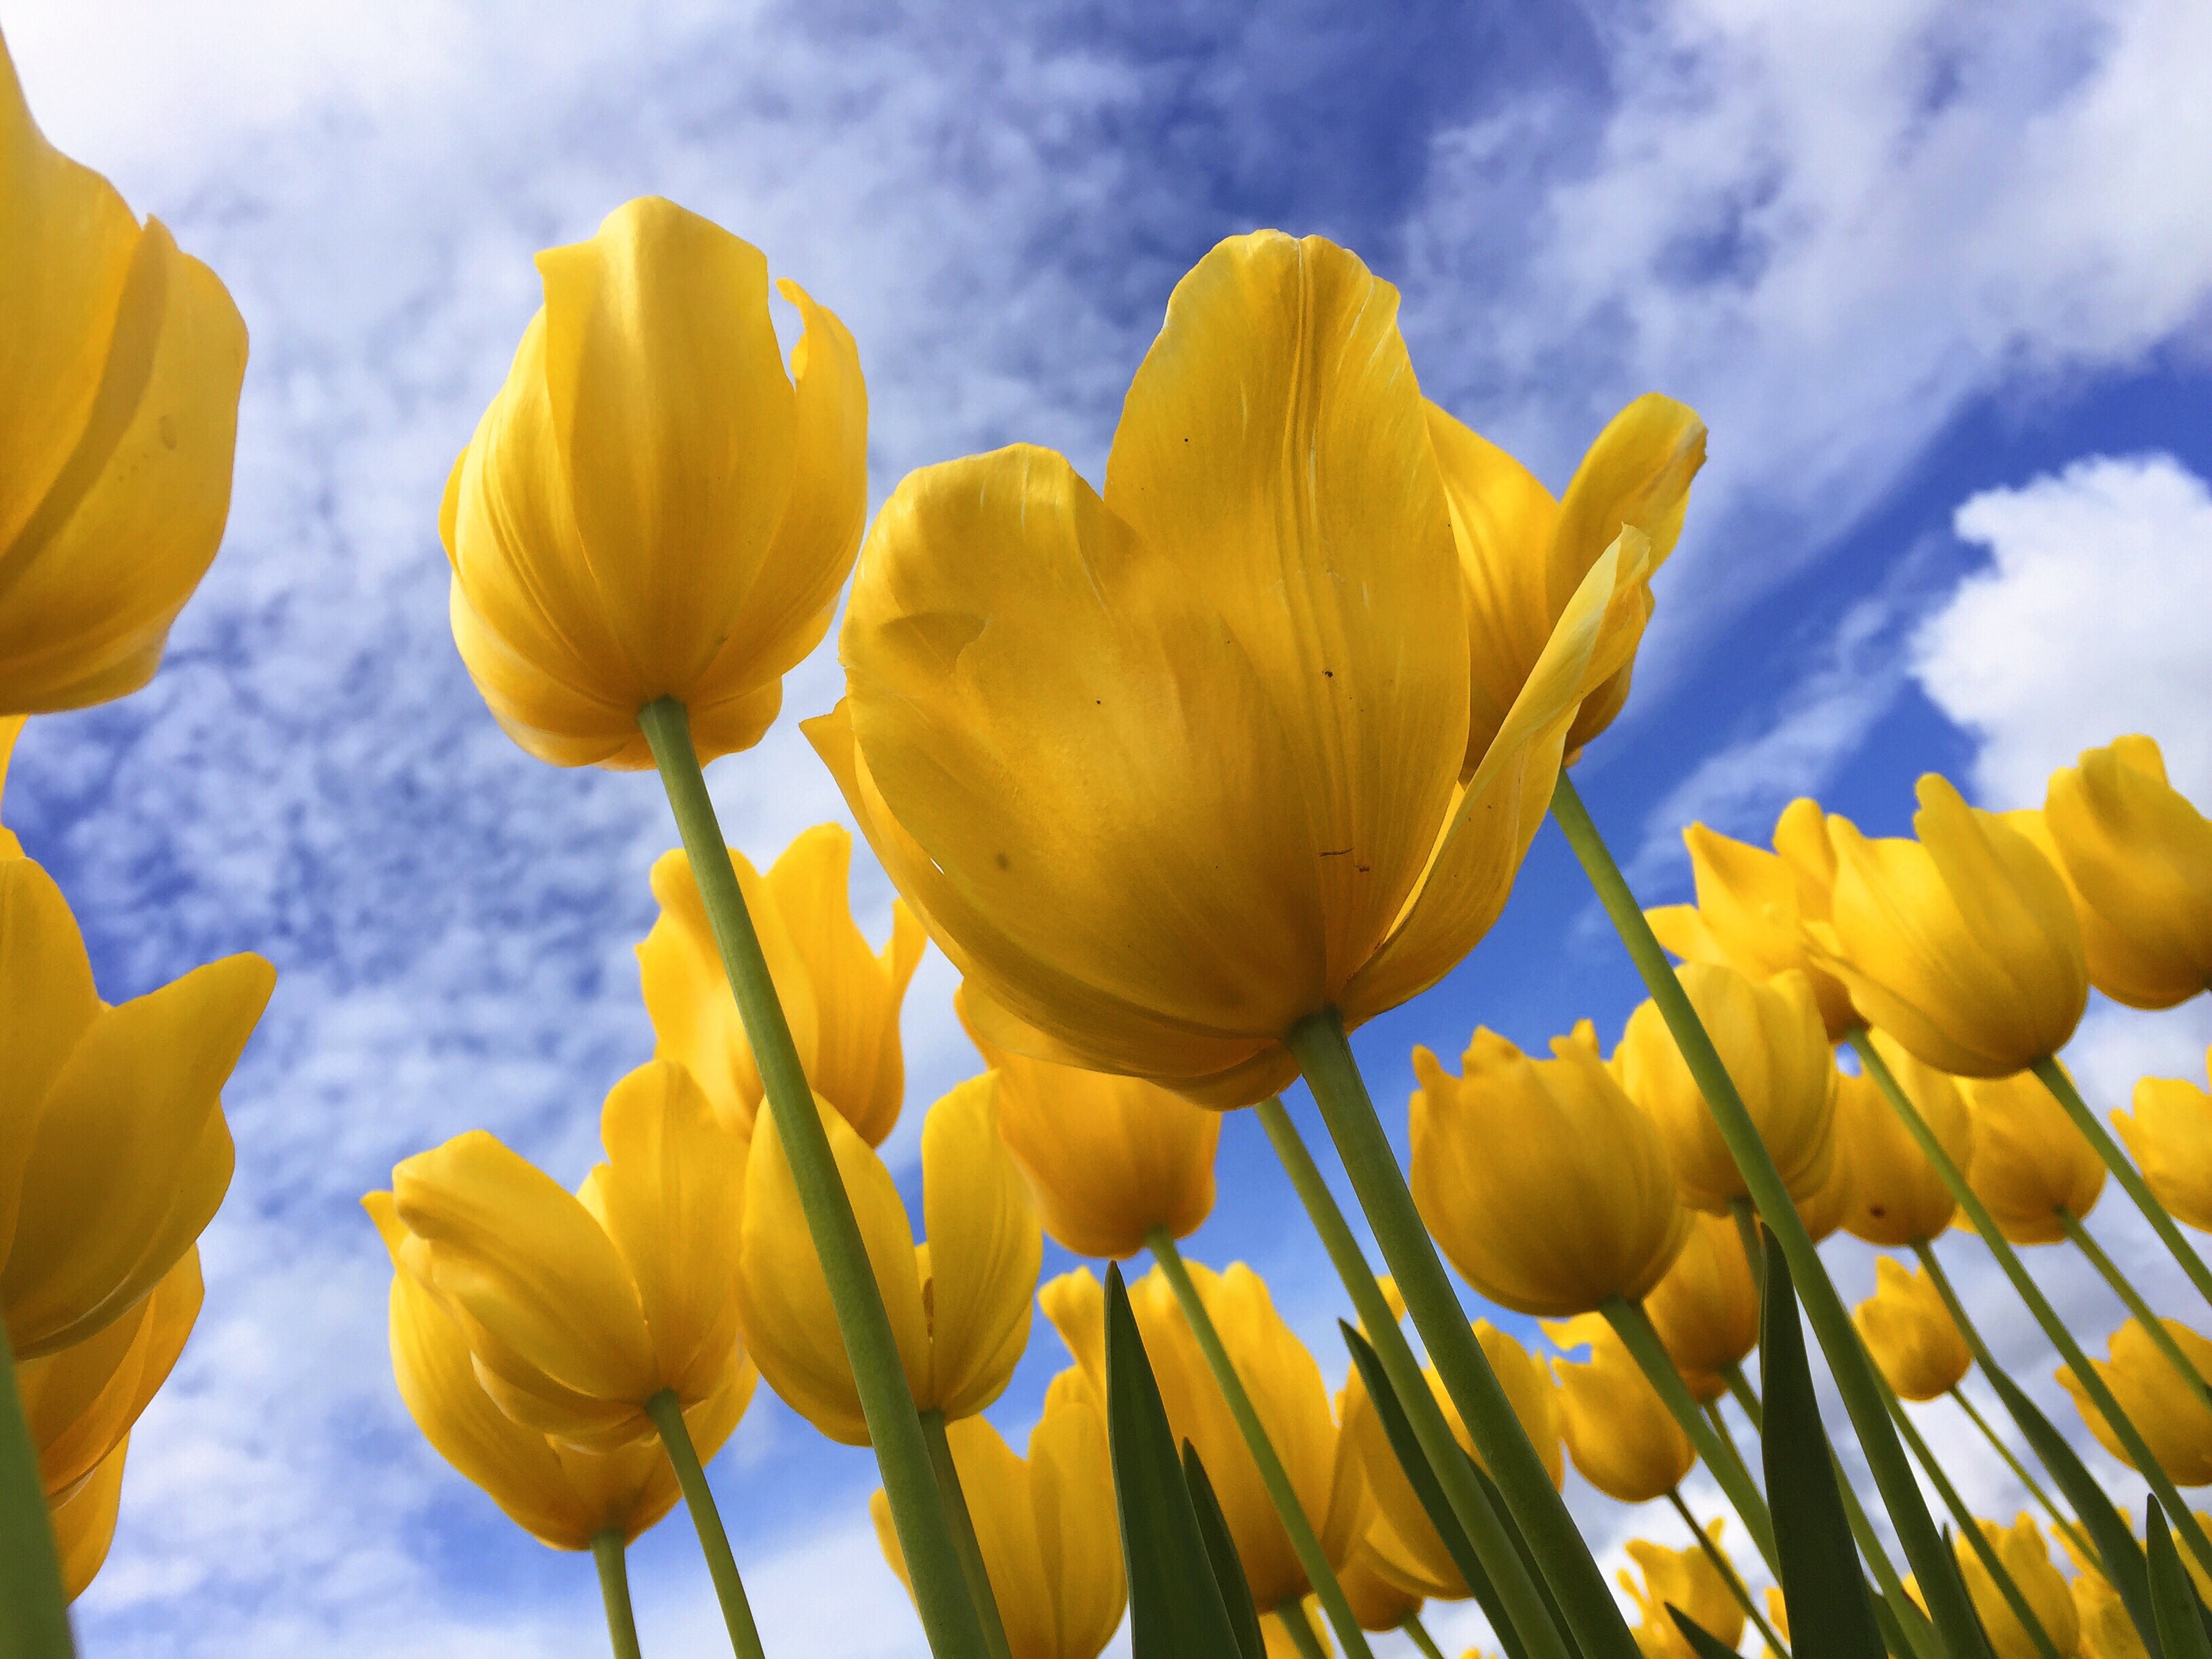
nature, plant, field, stem, sunlight, flower, petal, tulip, spring, yellow, flora, crocus, macro photography, flowering plant, plant stem, land plant